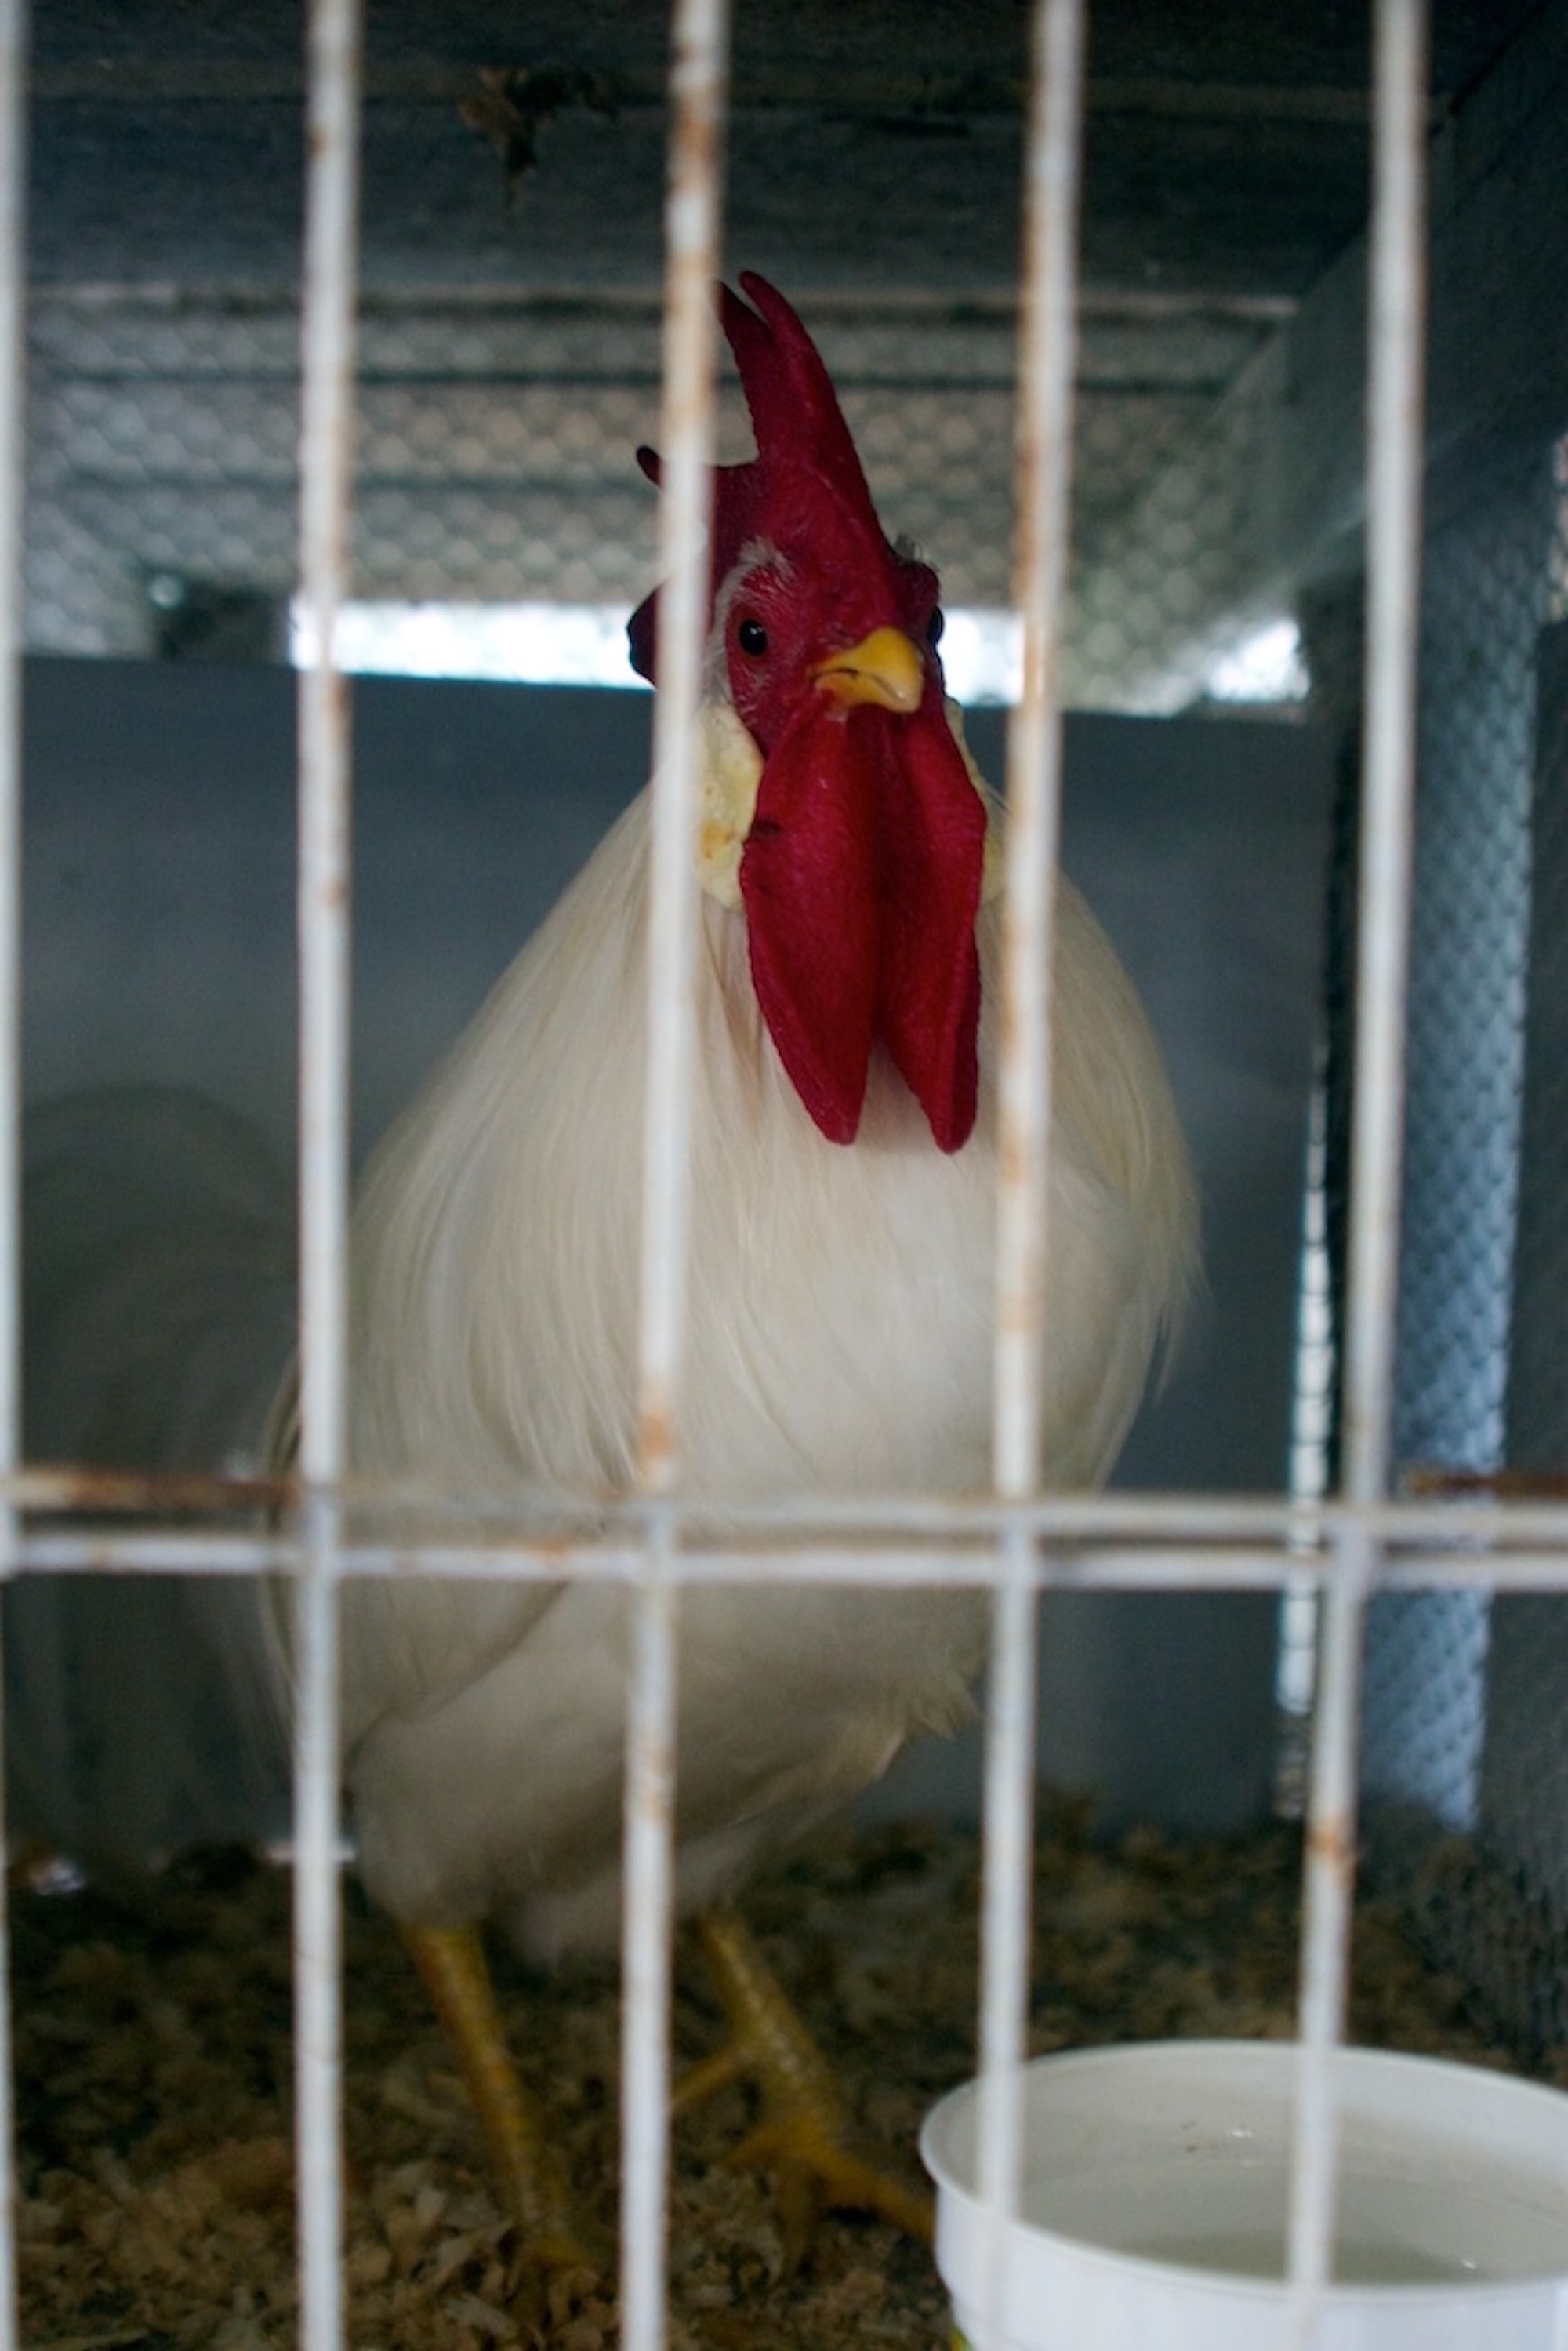
animals, red, chicken, beak, bird, galliformes, fauna, rooster, livestock, poultry